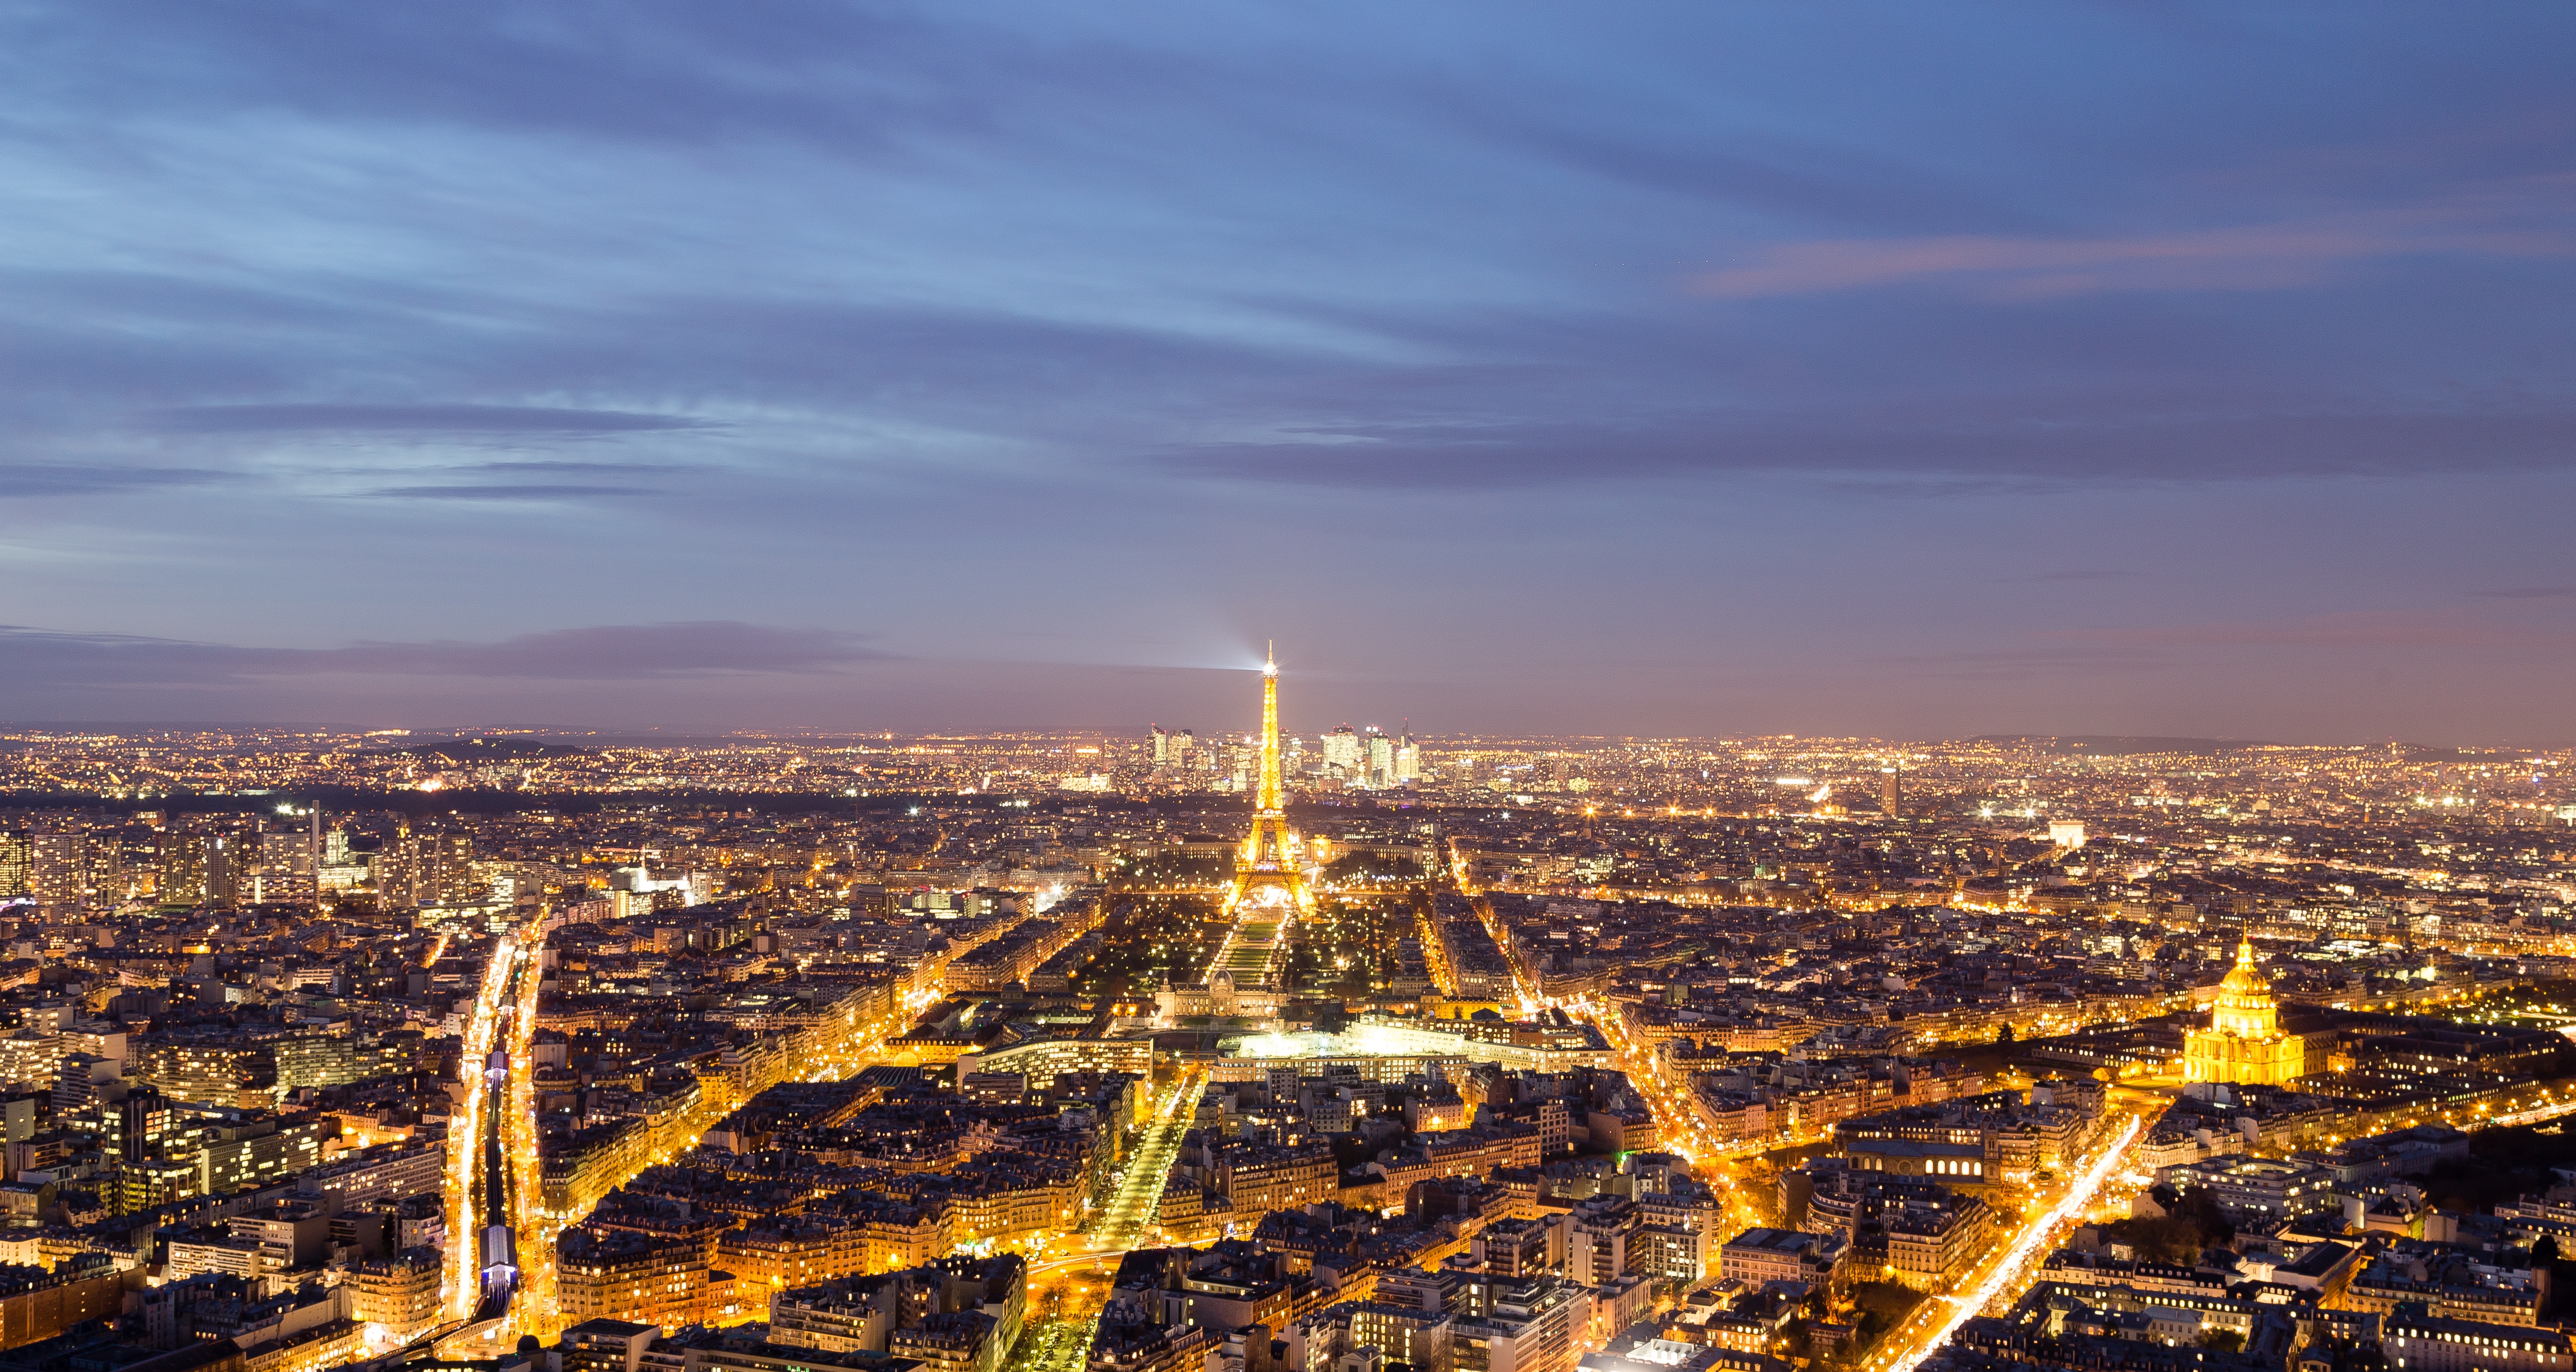
horizon, skyline, night, sunlight, city, skyscraper, cityscape, panorama, dusk, evening, tower, landmark, aerial photography, human settlement